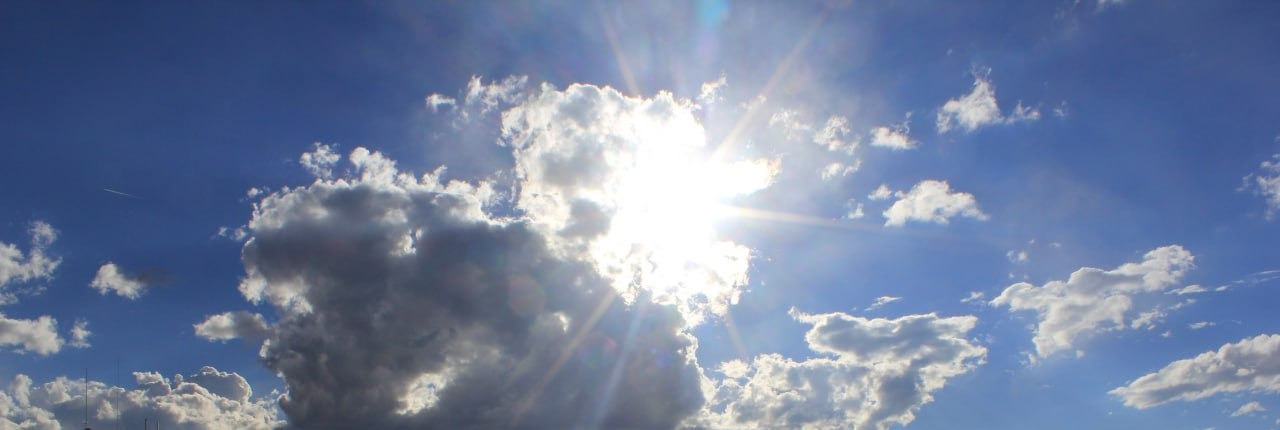
Cloud type: Cumulus